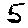
Label: 5